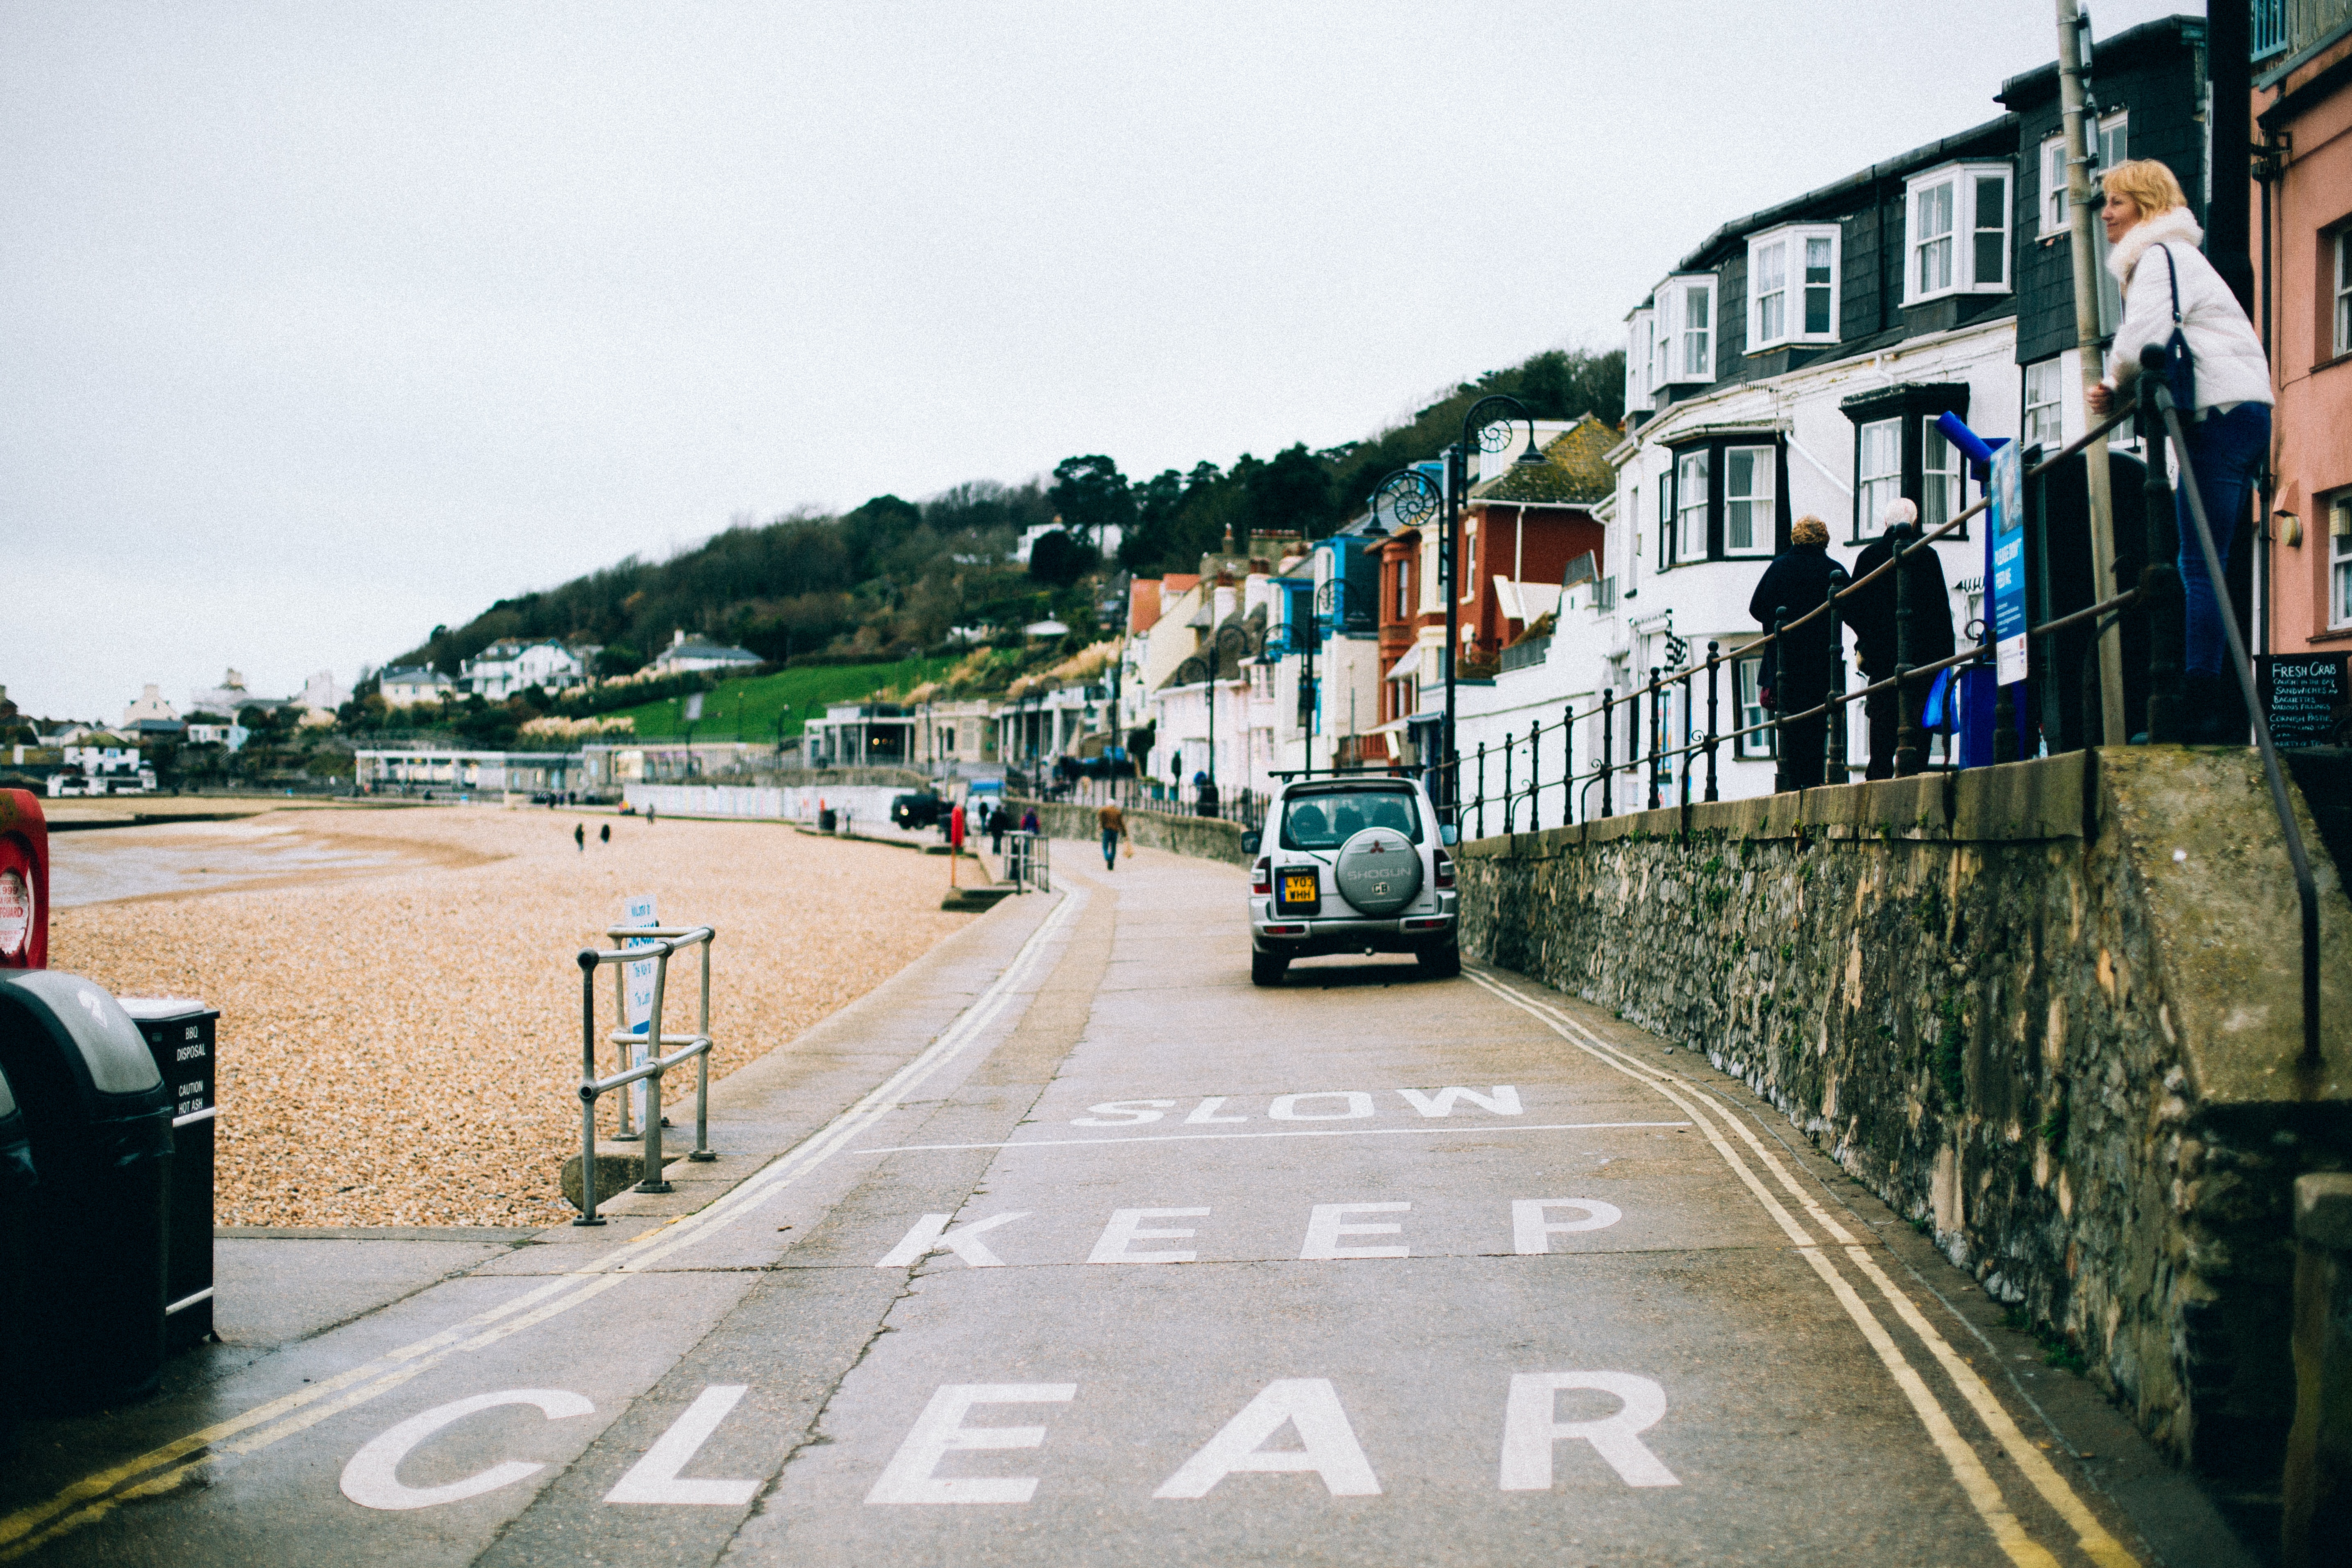
town, road, street, residential area, lane, neighbourhood, urban area, transport, human settlement, asphalt, thoroughfare, mode of transport, infrastructure, suburb, city, tree, road surface, architecture, building, house, vehicle, tourism, vacation, nonbuilding structure, plant, car, home, road trip